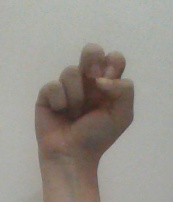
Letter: gaaf